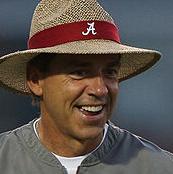
Age: 57